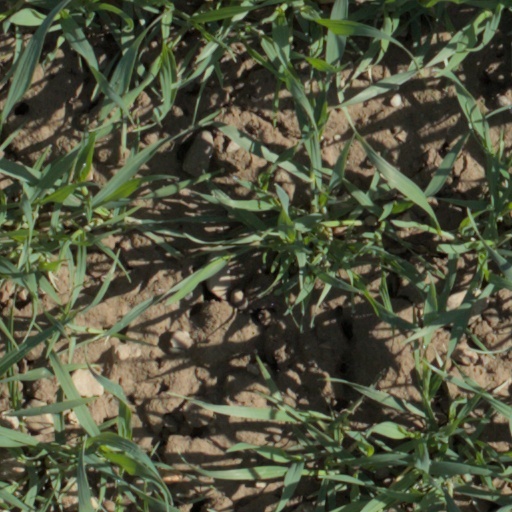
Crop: wheat